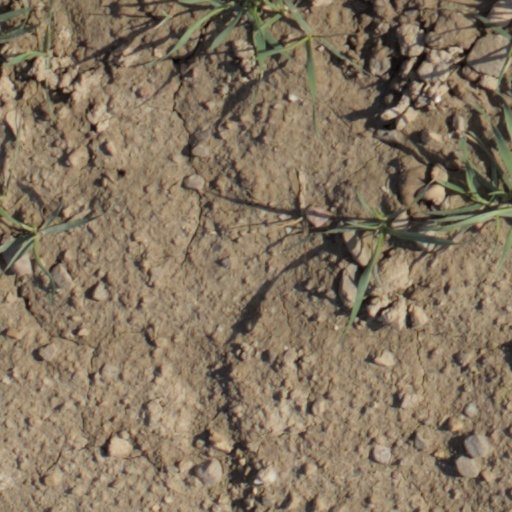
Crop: wheat